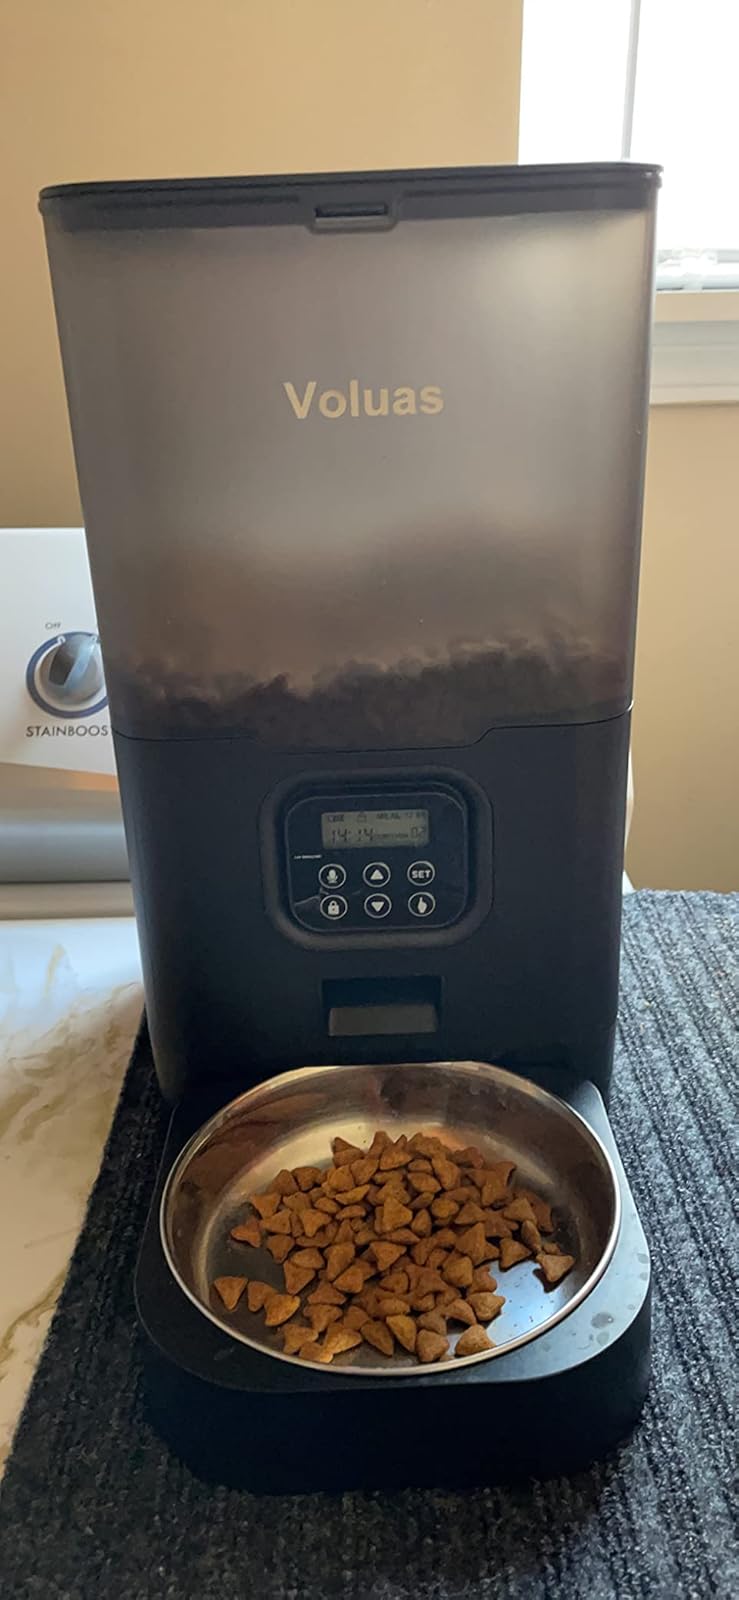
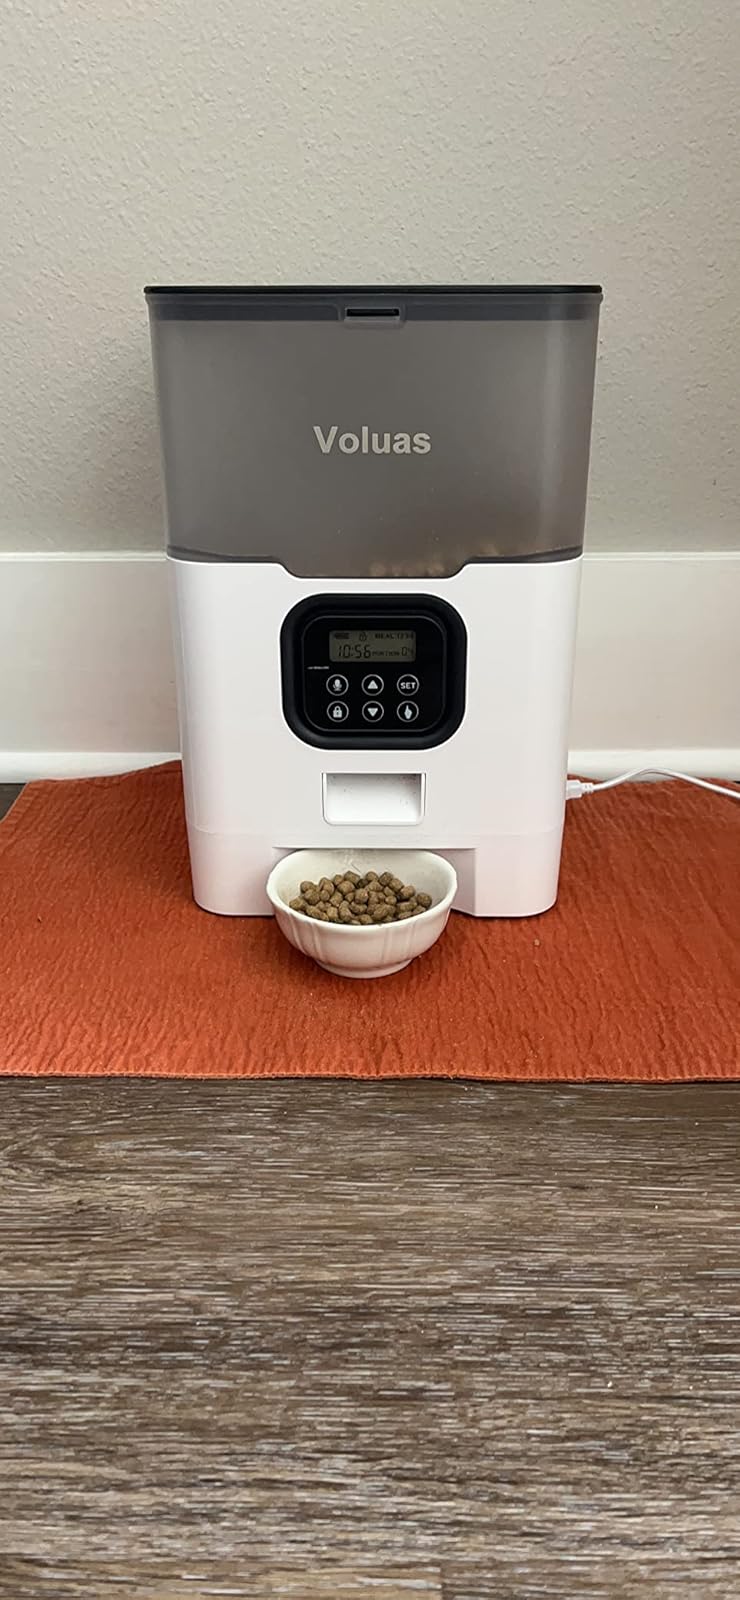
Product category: items_feeder
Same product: no